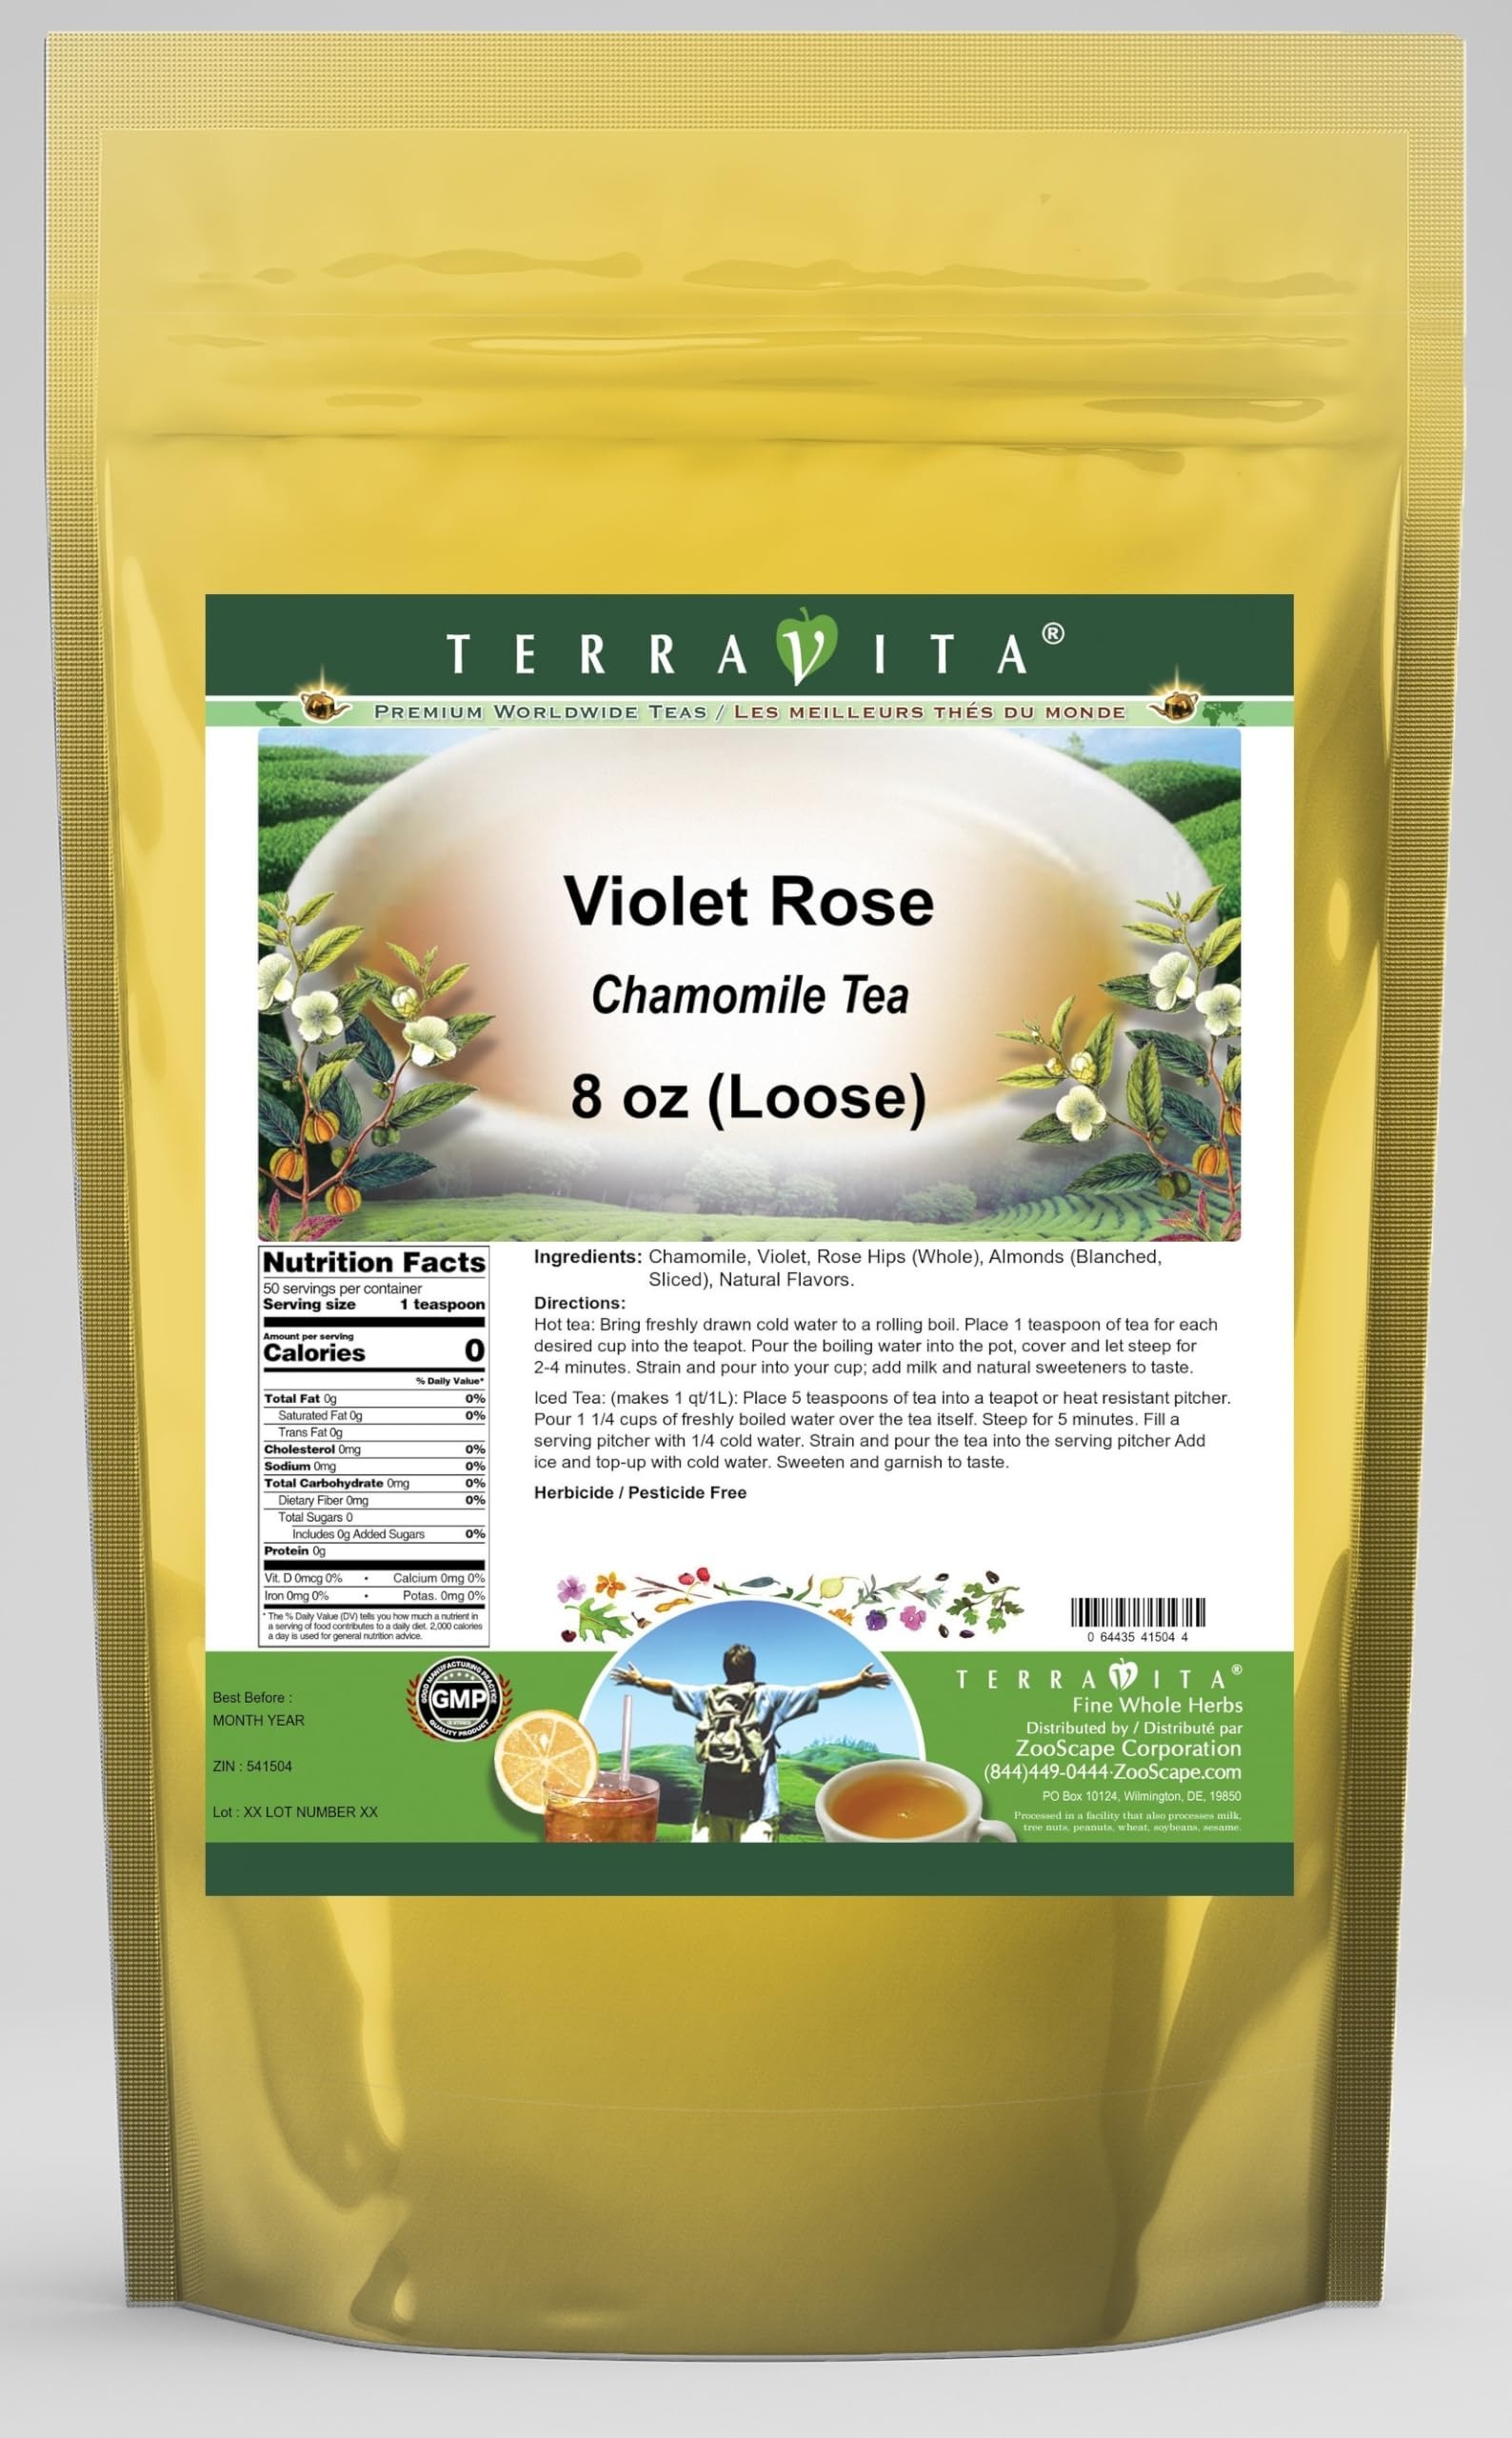
Item Name: Violet Rose Chamomile Tea (Loose) (8 oz, ZIN: 541504) - 3 Pack
Bullet Point 1: Our Violet Rose Chamomile Tea is a delicious flavored Chamomile tea with Violet, Rose Hips and Almonds that you will enjoy relaxing with anytime! The natural Violet Rose taste is delicious! - Ingredients: Chamomile tea, Violet, Rose Hips, Almonds and Natural Violet Rose Flavor.
Bullet Point 2: No fillers.
Bullet Point 3: Manufacturer: TerraVita
Bullet Point 4: Size: 8 oz
Bullet Point 5: Loose Leaf Chamomile Tea - Packed in a convenient upright pouch!
Product Description: Our Violet Rose Chamomile Tea is a delicious flavored Chamomile tea with Violet, Rose Hips and Almonds that you will enjoy relaxing with anytime! The natural Violet Rose taste is delicious! - Ingredients: Chamomile tea, Violet, Rose Hips, Almonds and Natural Violet Rose Flavor. - Hot tea brewing method: Bring freshly drawn cold water to a rolling boil. Place 1 teaspoon of tea for each desired cup into the teapot. Pour the boiling water into the pot, cover and let steep for 2-4 minutes. Strain and pour into your cup; add milk and natural sweeteners to taste. - Iced tea brewing method: (to make 1 liter/quart): Place 5 teaspoons of tea into a teapot or heat resistant pitcher. Pour 1 1/4 cups of freshly boiled water over the tea itself. Steep for 5 minutes. Fill a serving pitcher with 1/4 cold water. Strain and pour the tea into the serving pitcher Add ice and top-up with cold water. Sweeten and garnish to taste. - TerraVita is an exclusive line of premium-quality, natural source products that use only the finest, purest and most potent ingredients found around the world. TerraVita is hallmarked by the highest possible standards of purity, potency, stability and freshness. All of our products are prepared with the highest elements of quality control, from raw materials through the entire manufacturing process, up to and including the moment that the bottles or bags are sealed for freshness and shipped out to you. Our highest possible standards are certified by independent laboratories and backed by our personal guarantee. - TerraVita exists to meet and ensure your family's health and wellness without the harmful effects of chemicals and health products. We strive to make all of our products affordable and reliable and are constantly searching the market to maintain our affo
Value: 24.0
Unit: Ounce

Price: 81.92